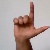
The image shows a hand gesture representing the letter 'L' in Indian Sign Language.